Amherst Villiers

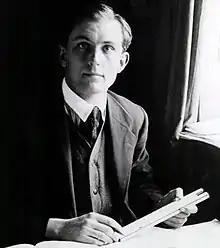
Amherst Villiers

Amherst Villiers (1900–1991) was an English automotive, aeronautical and astronautic engineer and portrait painter.